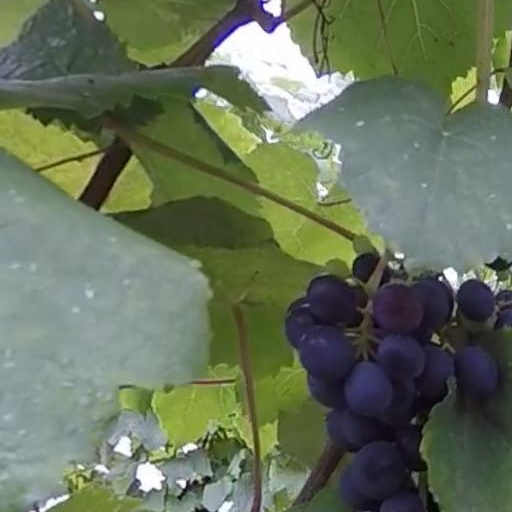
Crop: grape